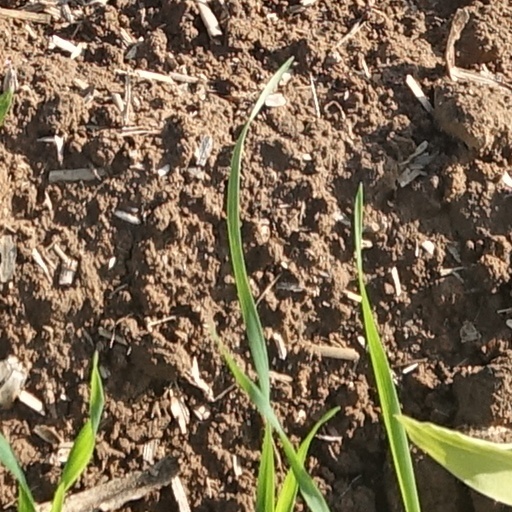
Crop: wheat